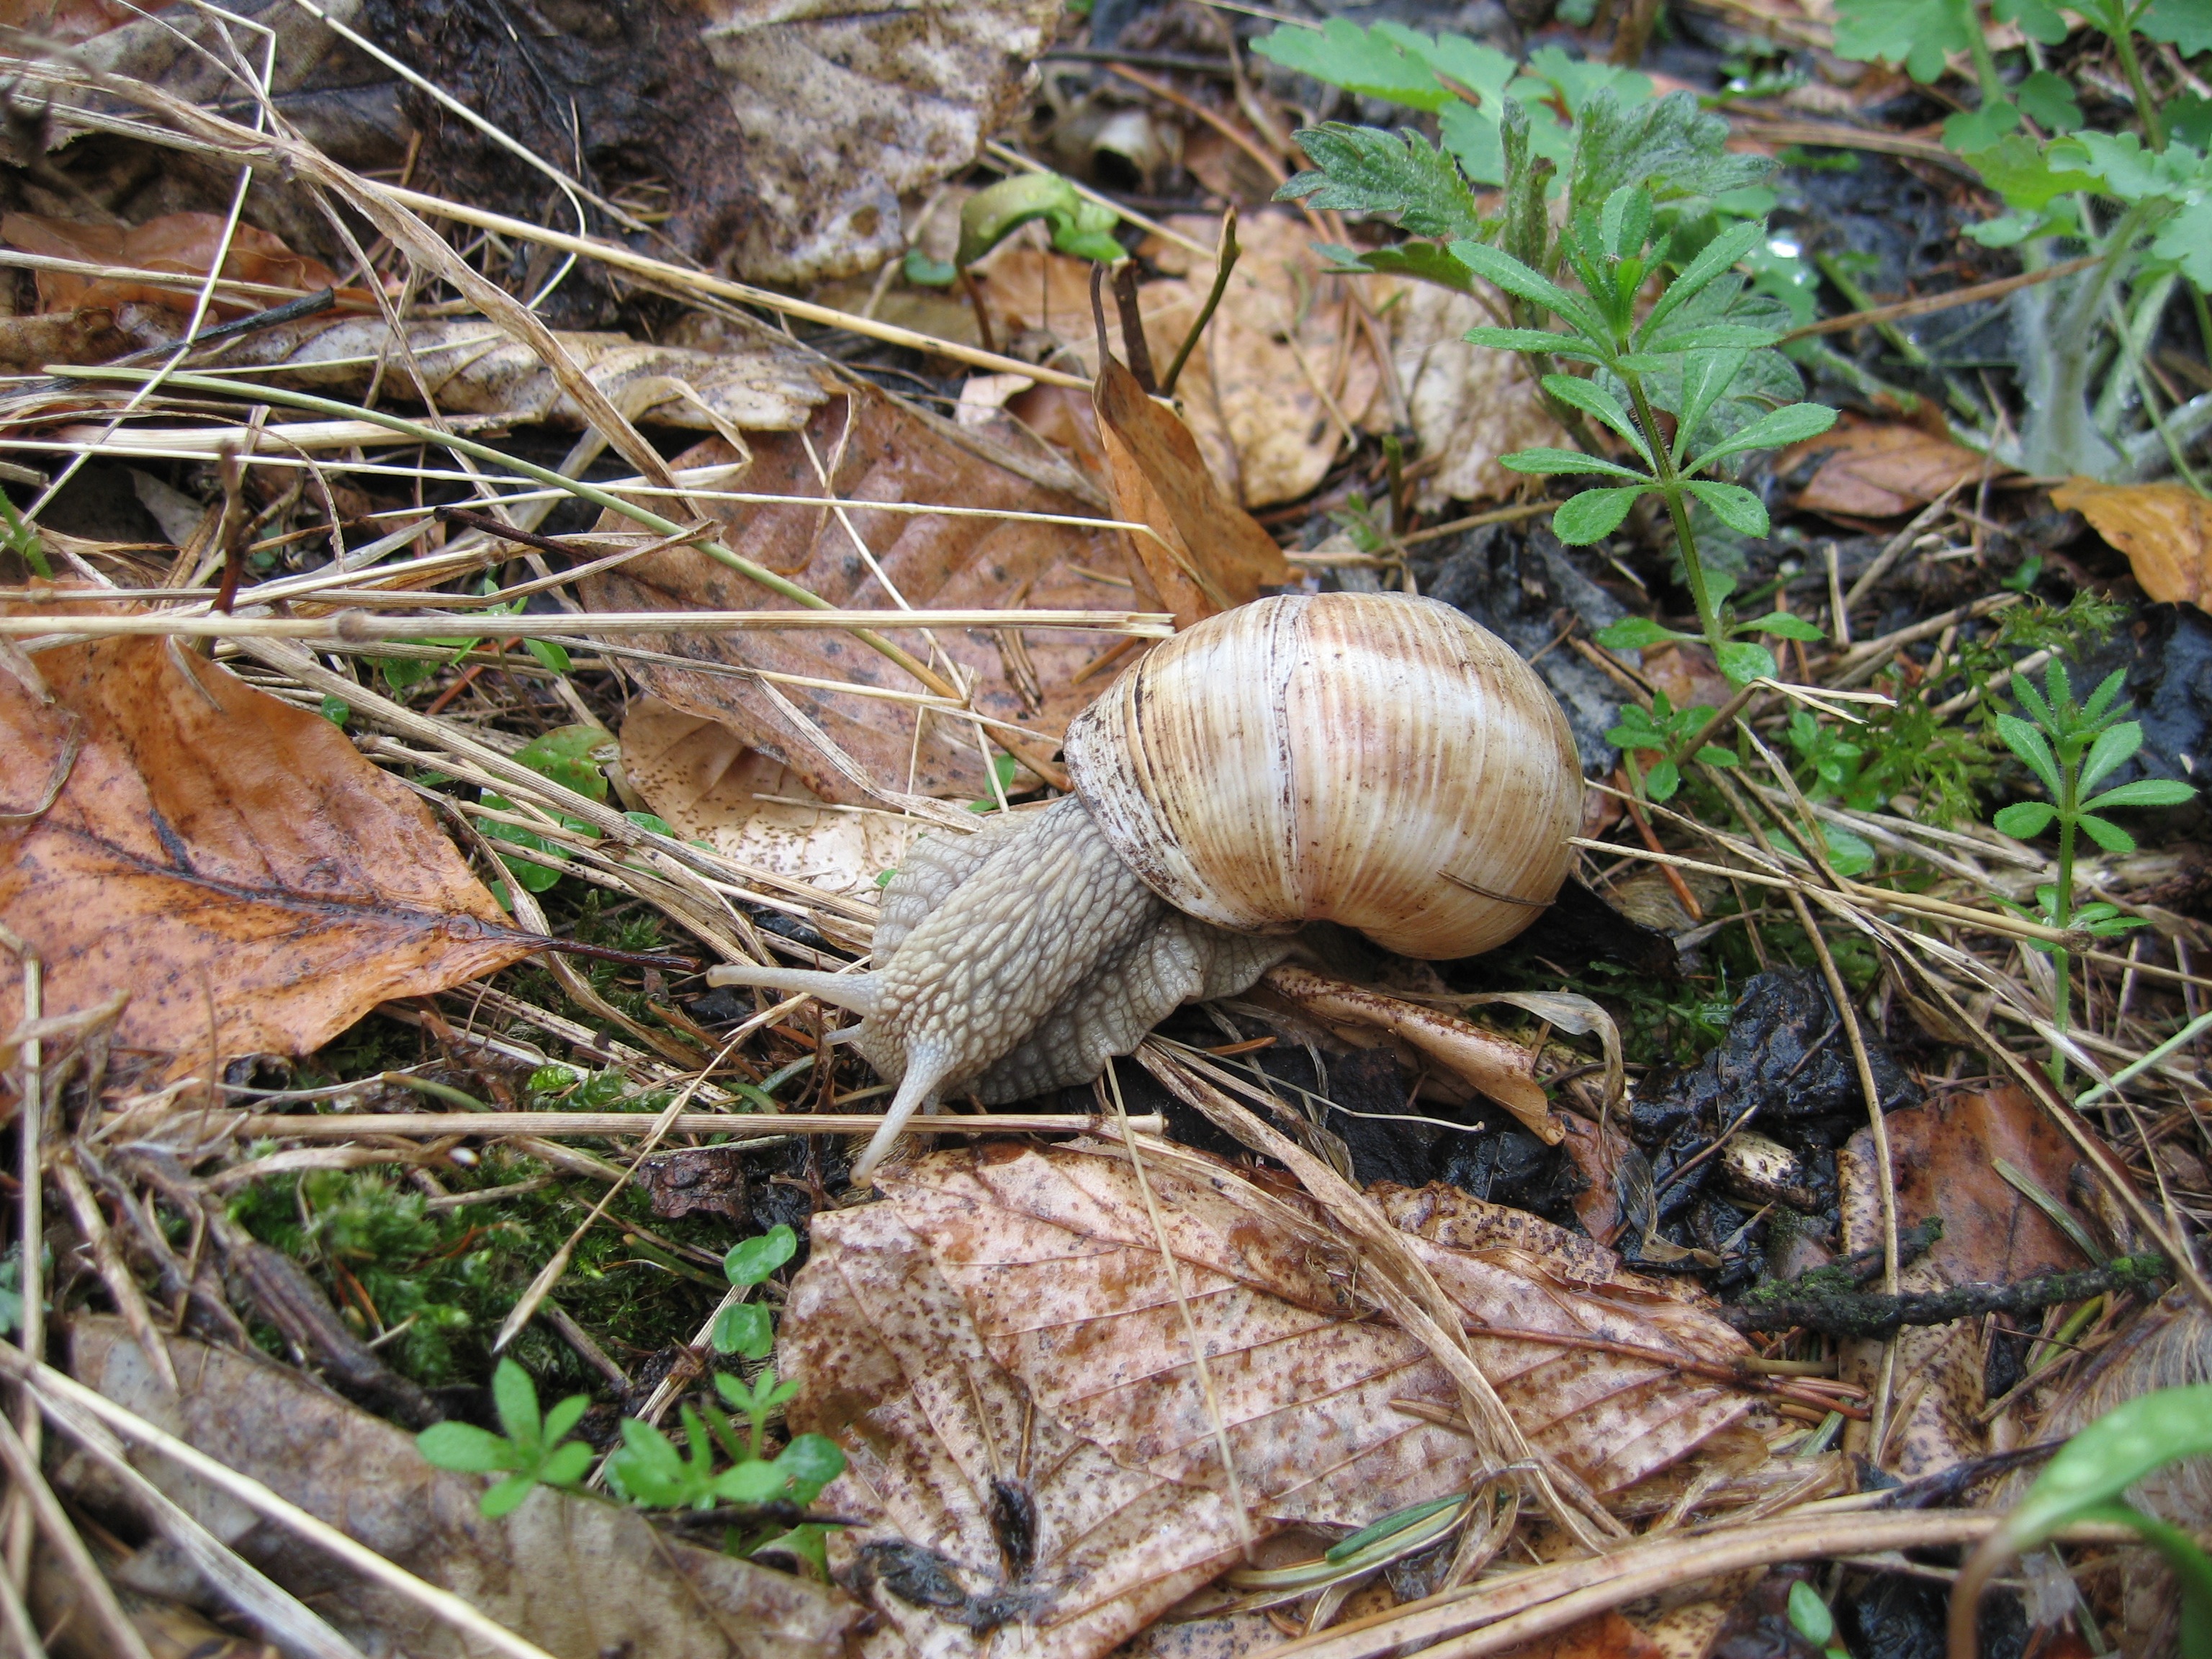
nature, grass, wilderness, plant, animal, wildlife, wild, environment, herb, natural, botany, agriculture, botanical, shell, invertebrate, leaves, outdoors, zoology, snail, vegetation, horticulture, species, organic, schnecken, matsutake, snails and slugs, terrestrial animal